Anini

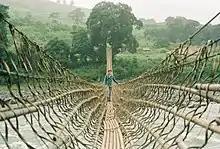
Cane bridge over the Dri River

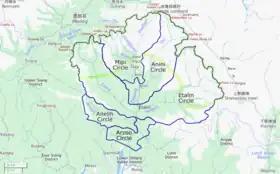
Dibang District Valley with Anini and Anini circle

Most of Anini is located on a miniature plateau between two tributaries of the Dibang river, the Dri river and the Mathun river. The town has a subdistrict of its own: Anini Circle. As of the 2011 Census of India, there were people living in Anini Circle. Its location just south of the Dibang Wildlife Sanctuary makes Anini the northernmost district headquarters in Northeast India.